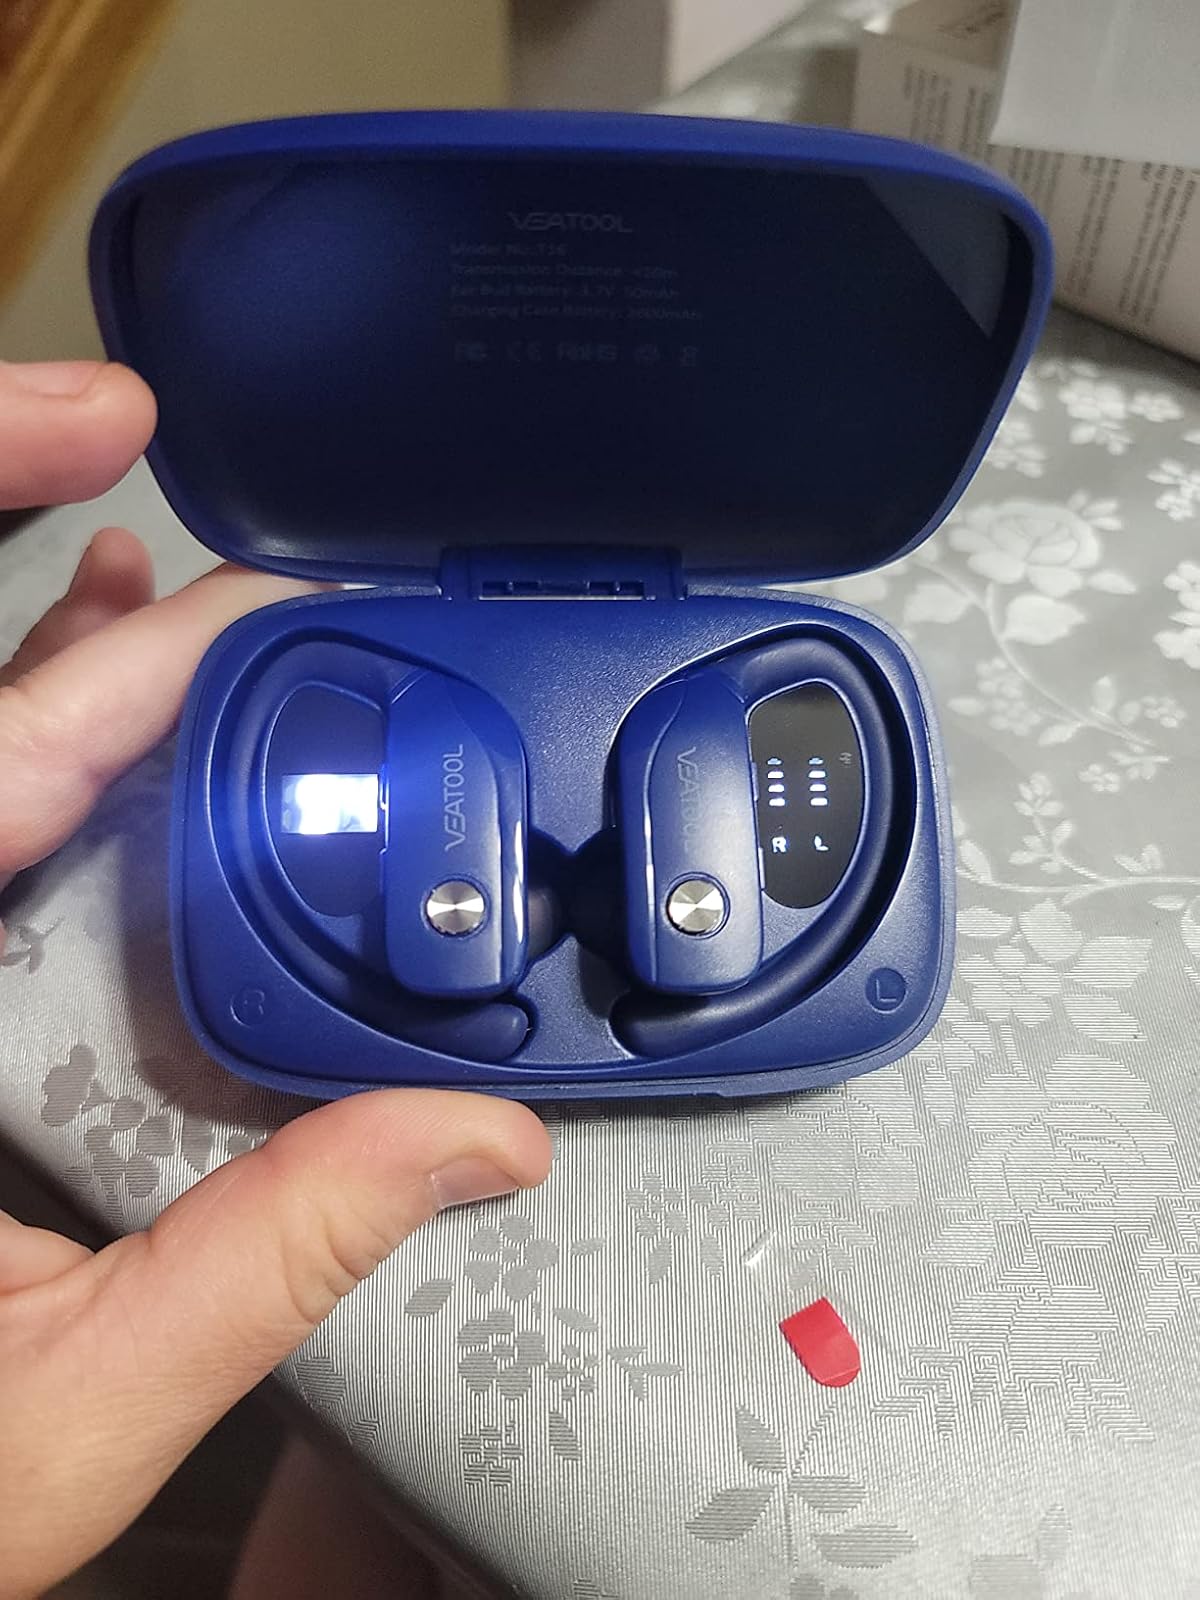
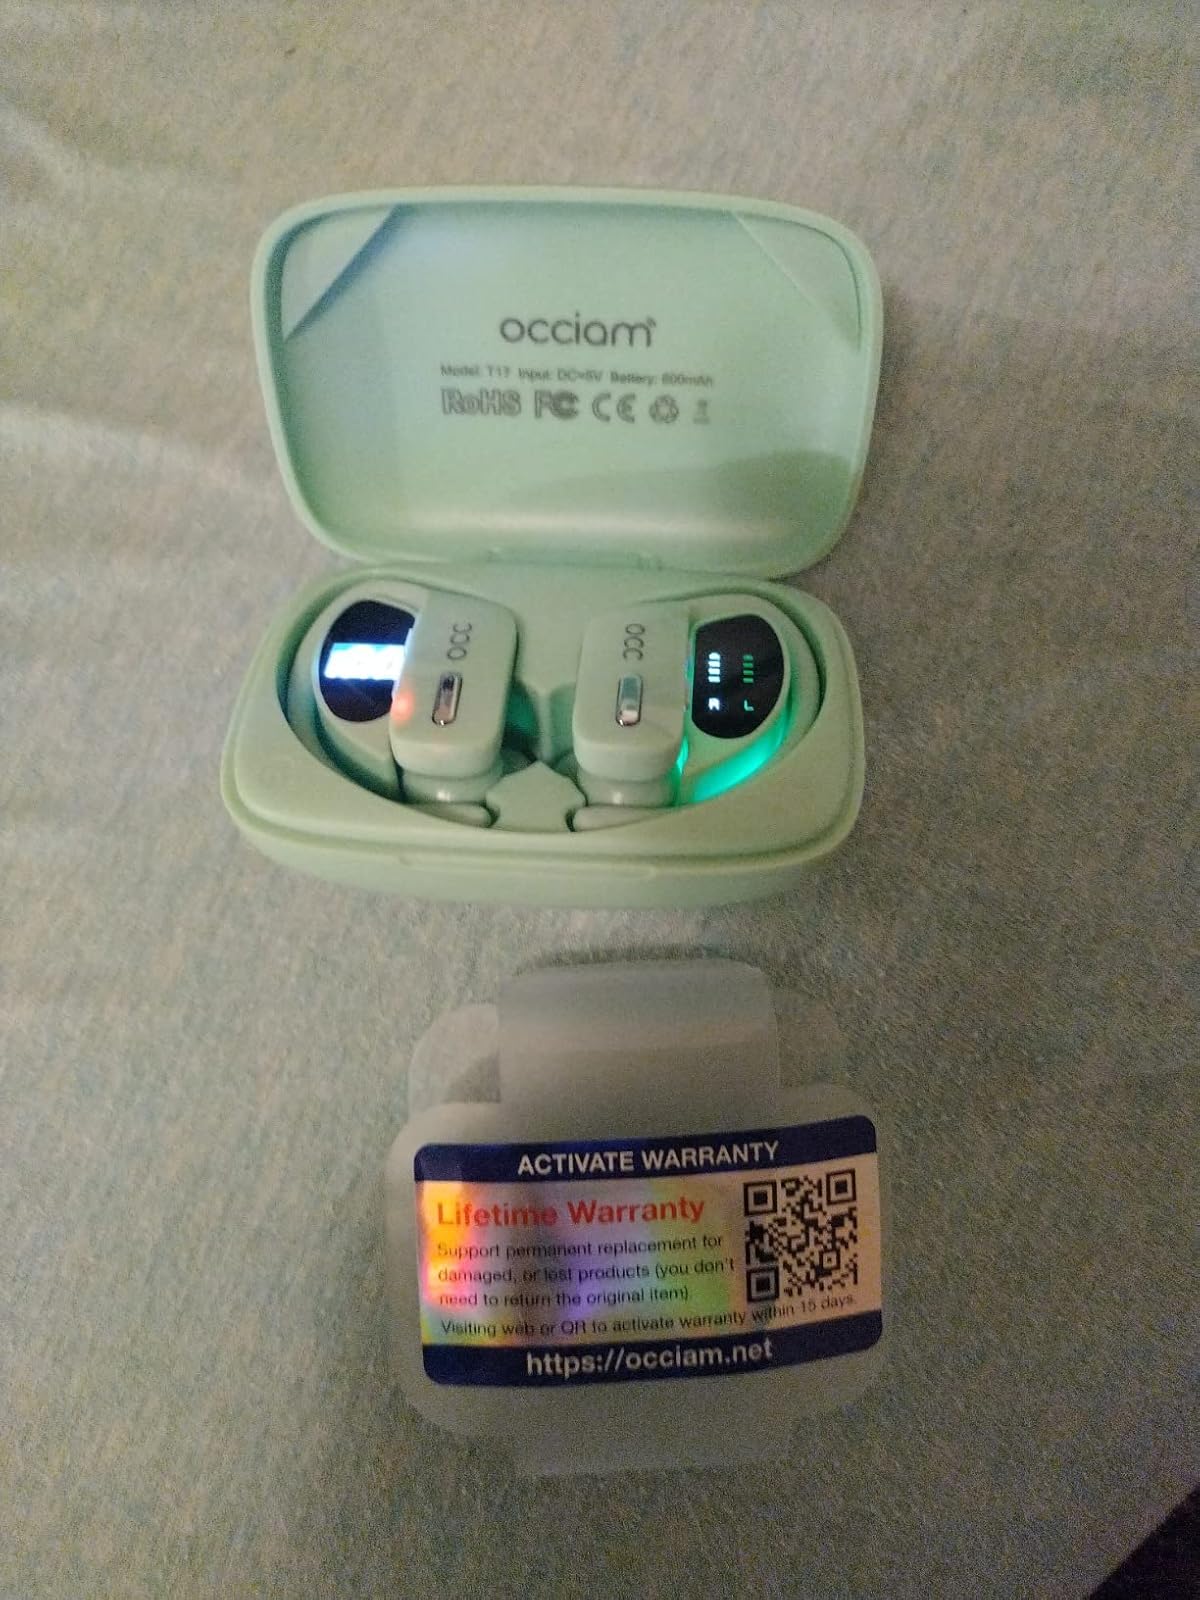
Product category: earbuds
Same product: no